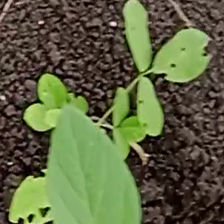
Weed species: Asian_Pigeonwings_(Clitoria Ternatea)